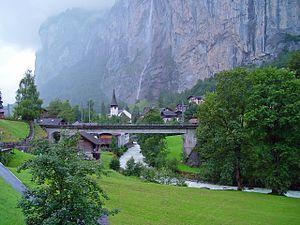
La Lütschine est une rivière coulant en Suisse dans l'Oberland bernois, c'est un affluent de l'Aar. Elle se jette dans le lac de Brienz légèrement en amont d’Interlaken.